Ulysses S. Grant

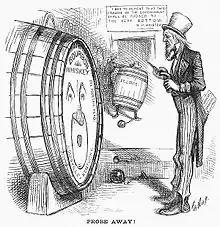
"Harper's Weekly" cartoon on Bristow's Whiskey Ring investigation

In 1869, Grant initiated his plan to annex the Dominican Republic, then called Santo Domingo. Grant believed acquisition would increase the United States' natural resources, and strengthen U.S. naval protection to enforce the Monroe Doctrine, safeguard against British obstruction of U.S. shipping and protect a future oceanic canal, stop slavery in Cuba and Brazil, while black people in the United States would have a safe haven from "the crime of Klu Kluxism".